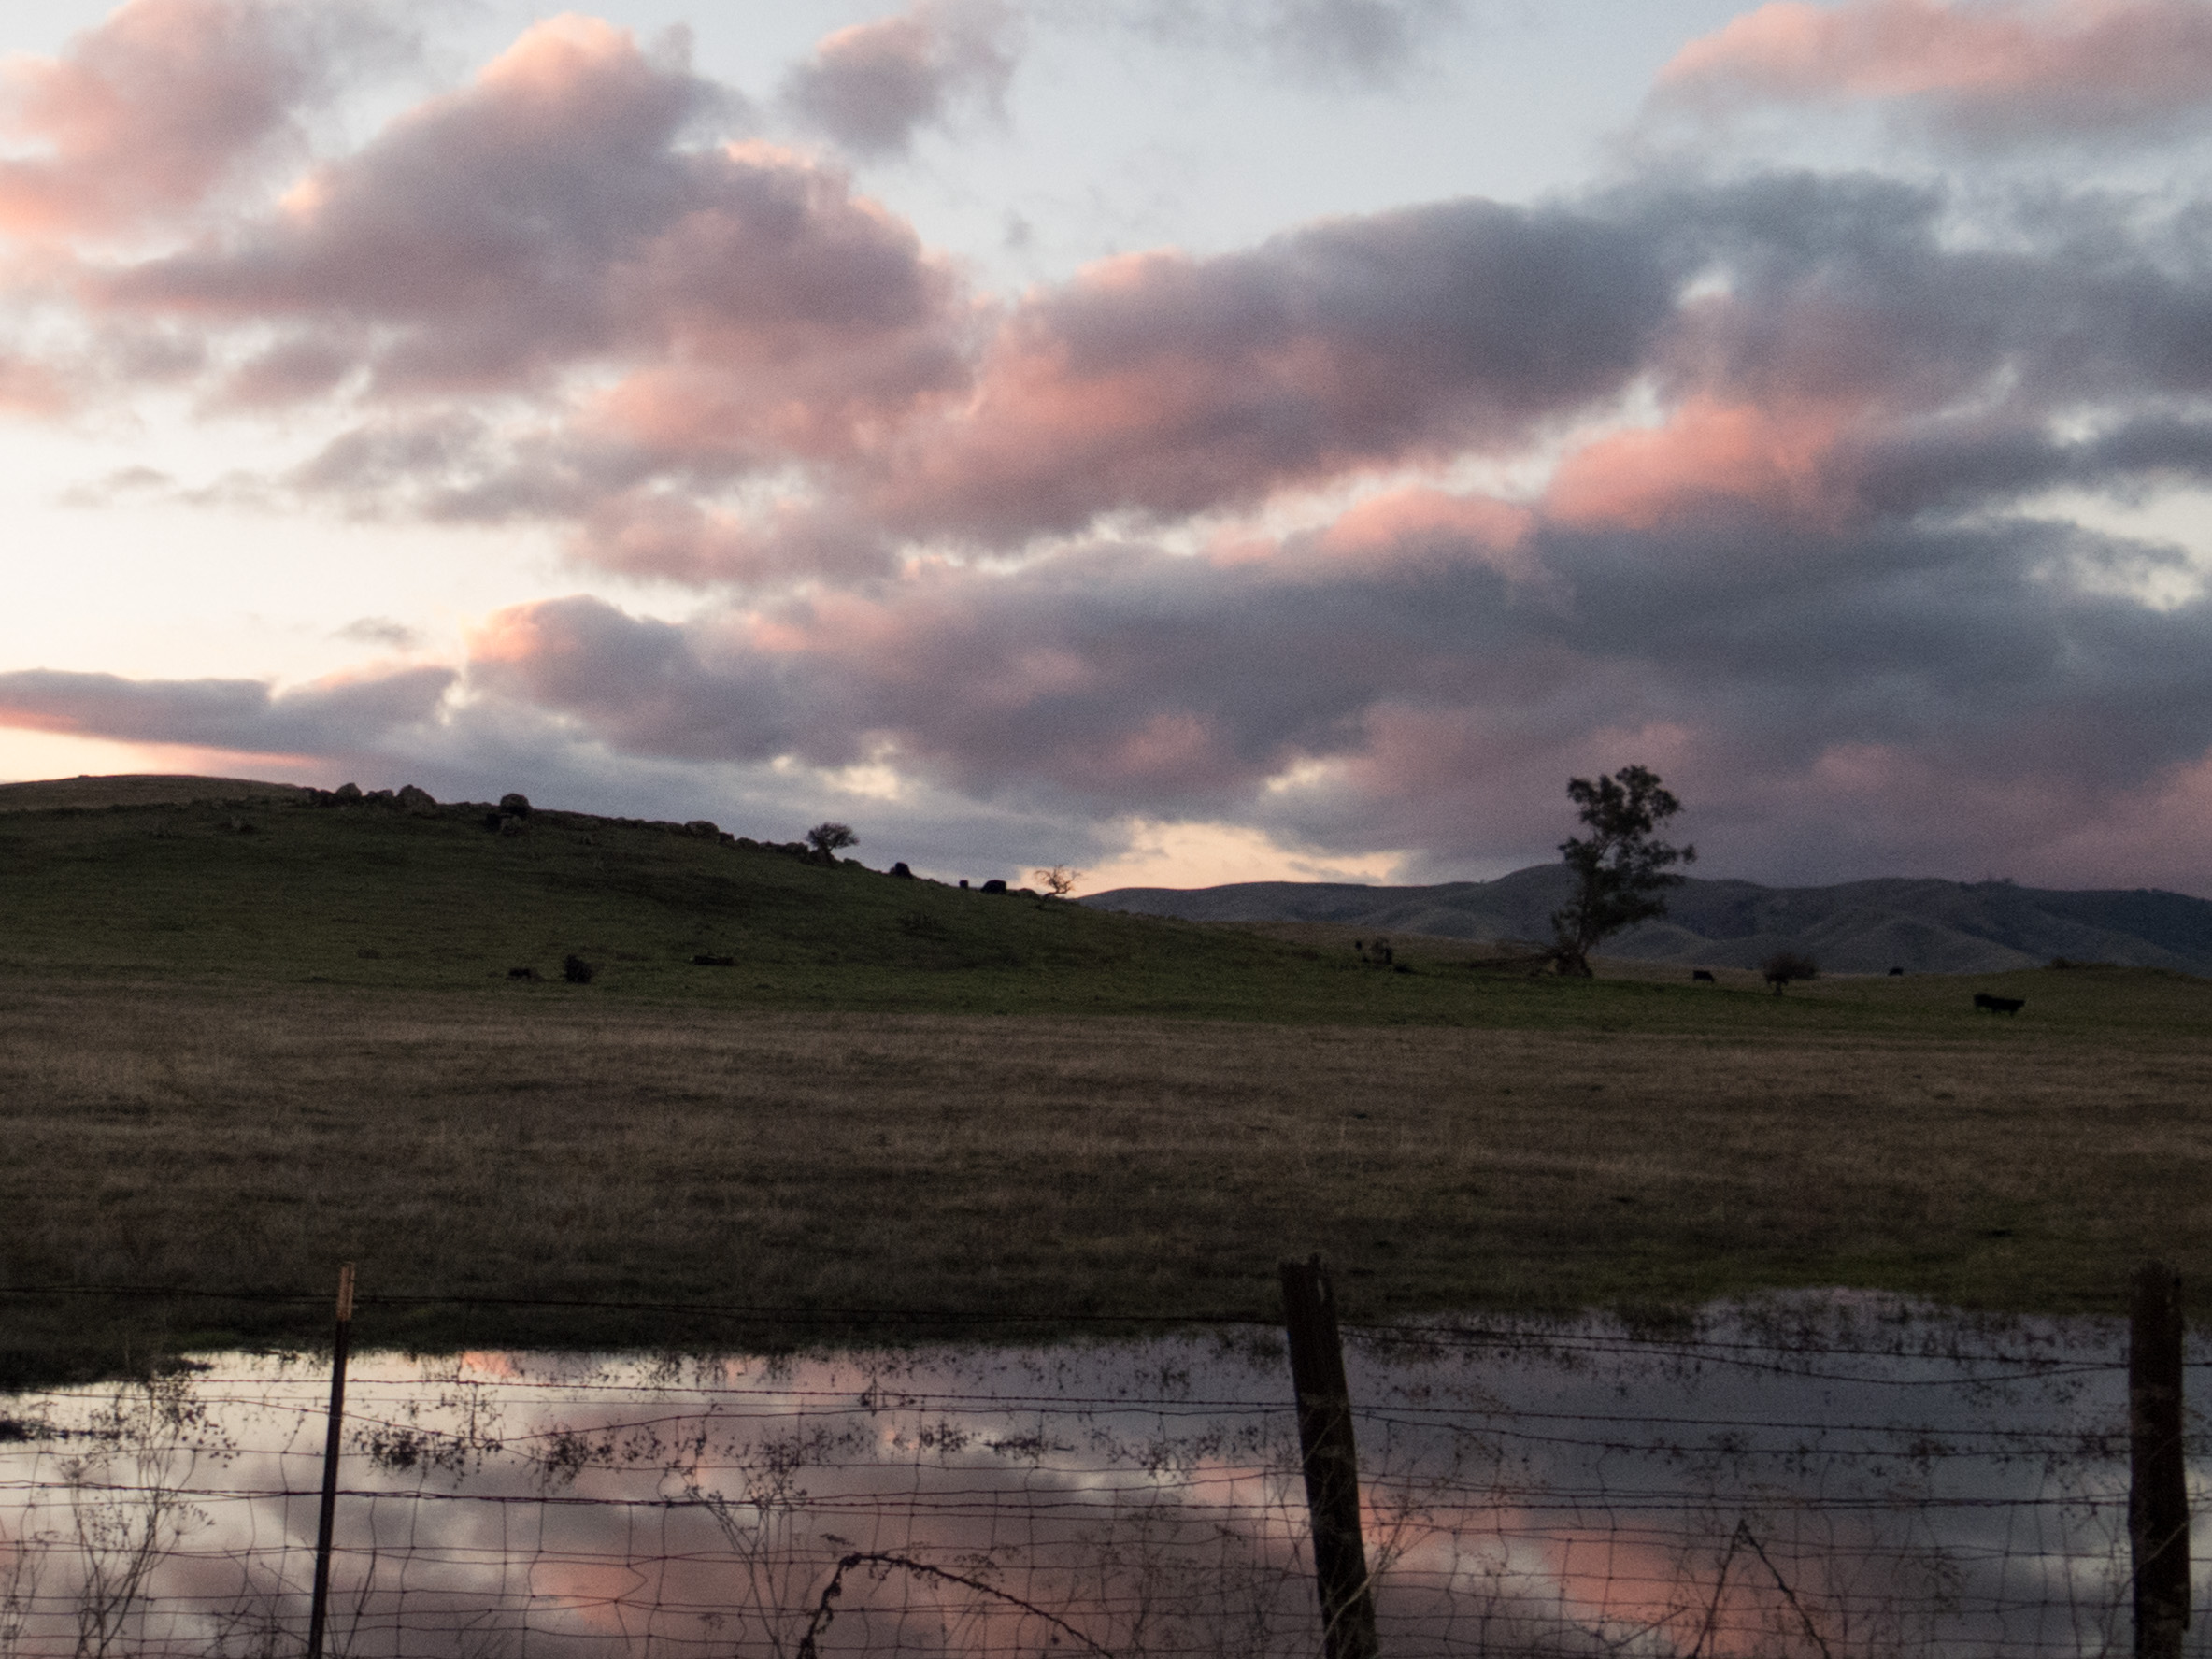
landscape, nature, horizon, mountain, cloud, sky, sunrise, sunset, field, prairie, sunlight, morning, hill, dawn, dusk, evening, plain, 2016, clouds, plateau, 365, solano, rural area, meteorological phenomenon, atmospheric phenomenon, mountainous landforms